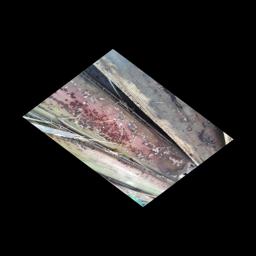
Label: PSEUDOSTEM WEEVIL